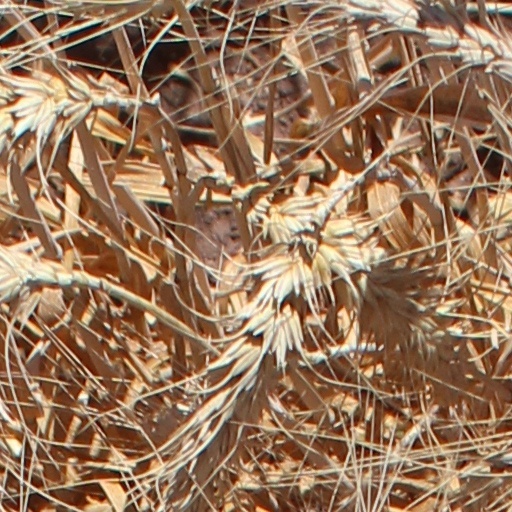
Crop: wheat